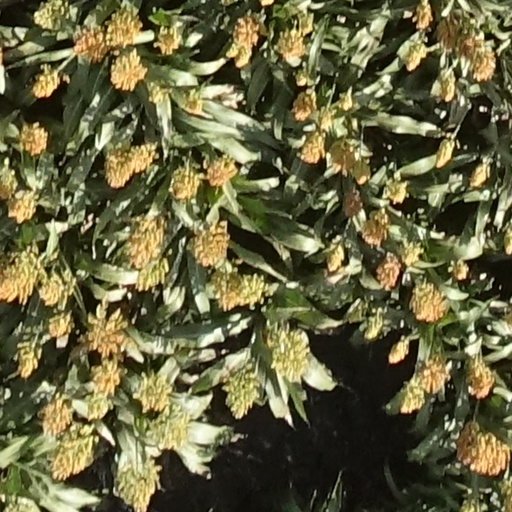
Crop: sorghum